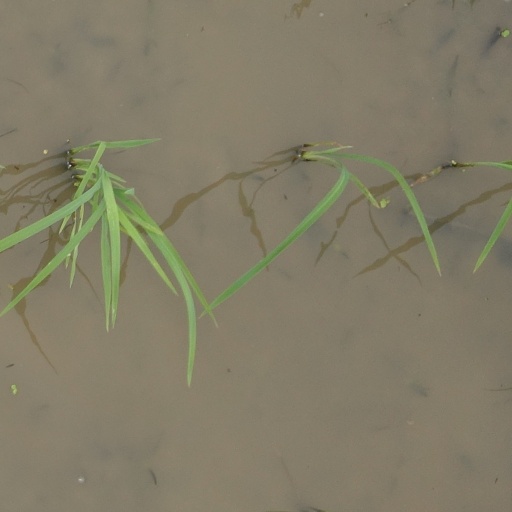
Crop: rice